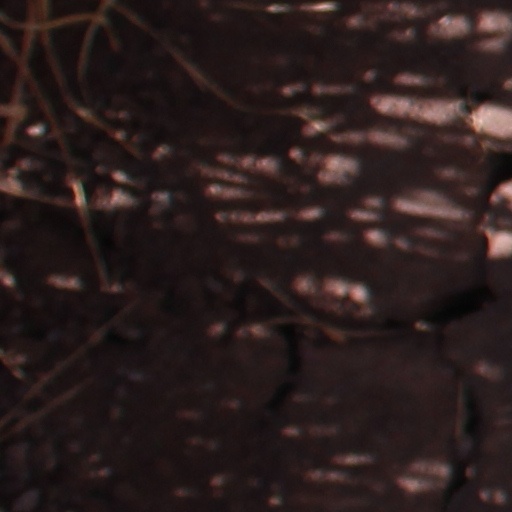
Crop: wheat